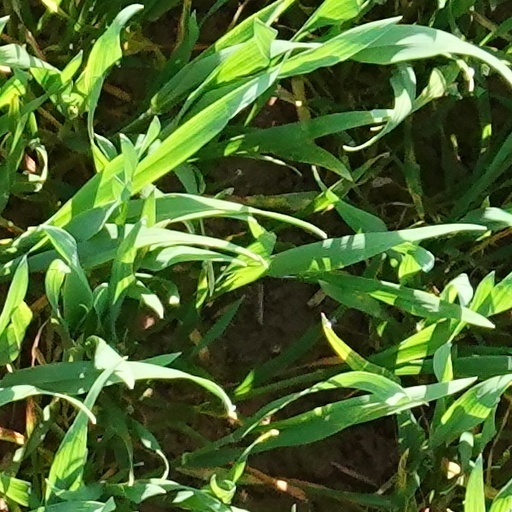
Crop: wheat